Basic economy class

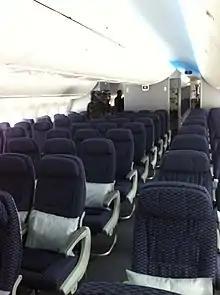
United Airlines Boeing 787 economy class cabin

United Airlines announced its basic economy fares in November 2016 and began selling basic economy tickets in early 2017. These fares do not include overhead baggage space or earn elite miles. Grant Martin of Skift described United's roll-out of basic economy fares as "the most widespread and aggressive" of the three major U.S. full-service carriers. In November 2017, United revealed plans to reduce its basic economy offerings due to revenue loss resulting from customers opting for other airlines that price-matched United without basic economy restrictions.